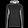
Label: Pullover